Bustos, Bulacan

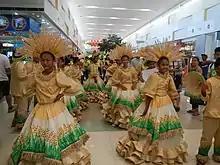
2016 Minasa Festival street dance demonstration at SM City Baliwag Event Center

Bustos has a rural bank, the Rural Bank of Bustos, which is located at Gen. Alejo Santos Highway, Barangay Bonga Menor, beside the Bustos by-pass road going to Cabanatuan, Nueva Ecija. It has a branch in Barangay Poblacion in front of Santo Niño Hospital. The bank is currently under the management of Producers Savings Bank Corporation.